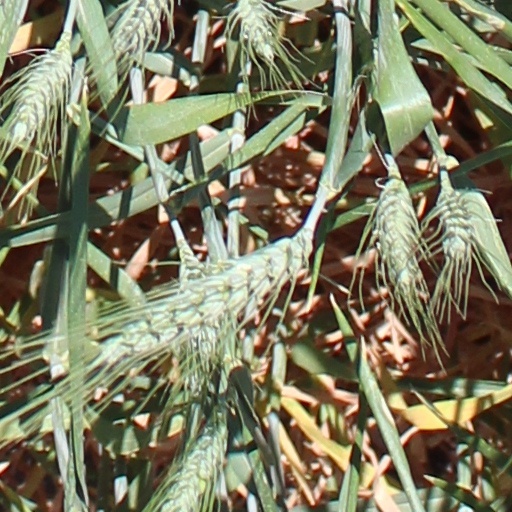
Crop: wheat